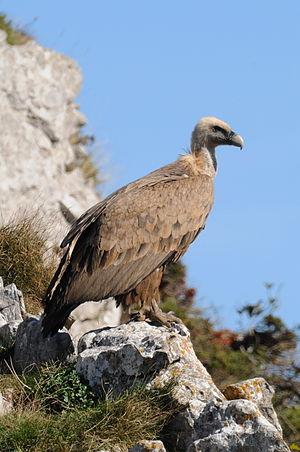
Le Vautour fauve, ou anciennement le griffon, est une espèce d'oiseaux nécrophage de la famille des Accipitridae.